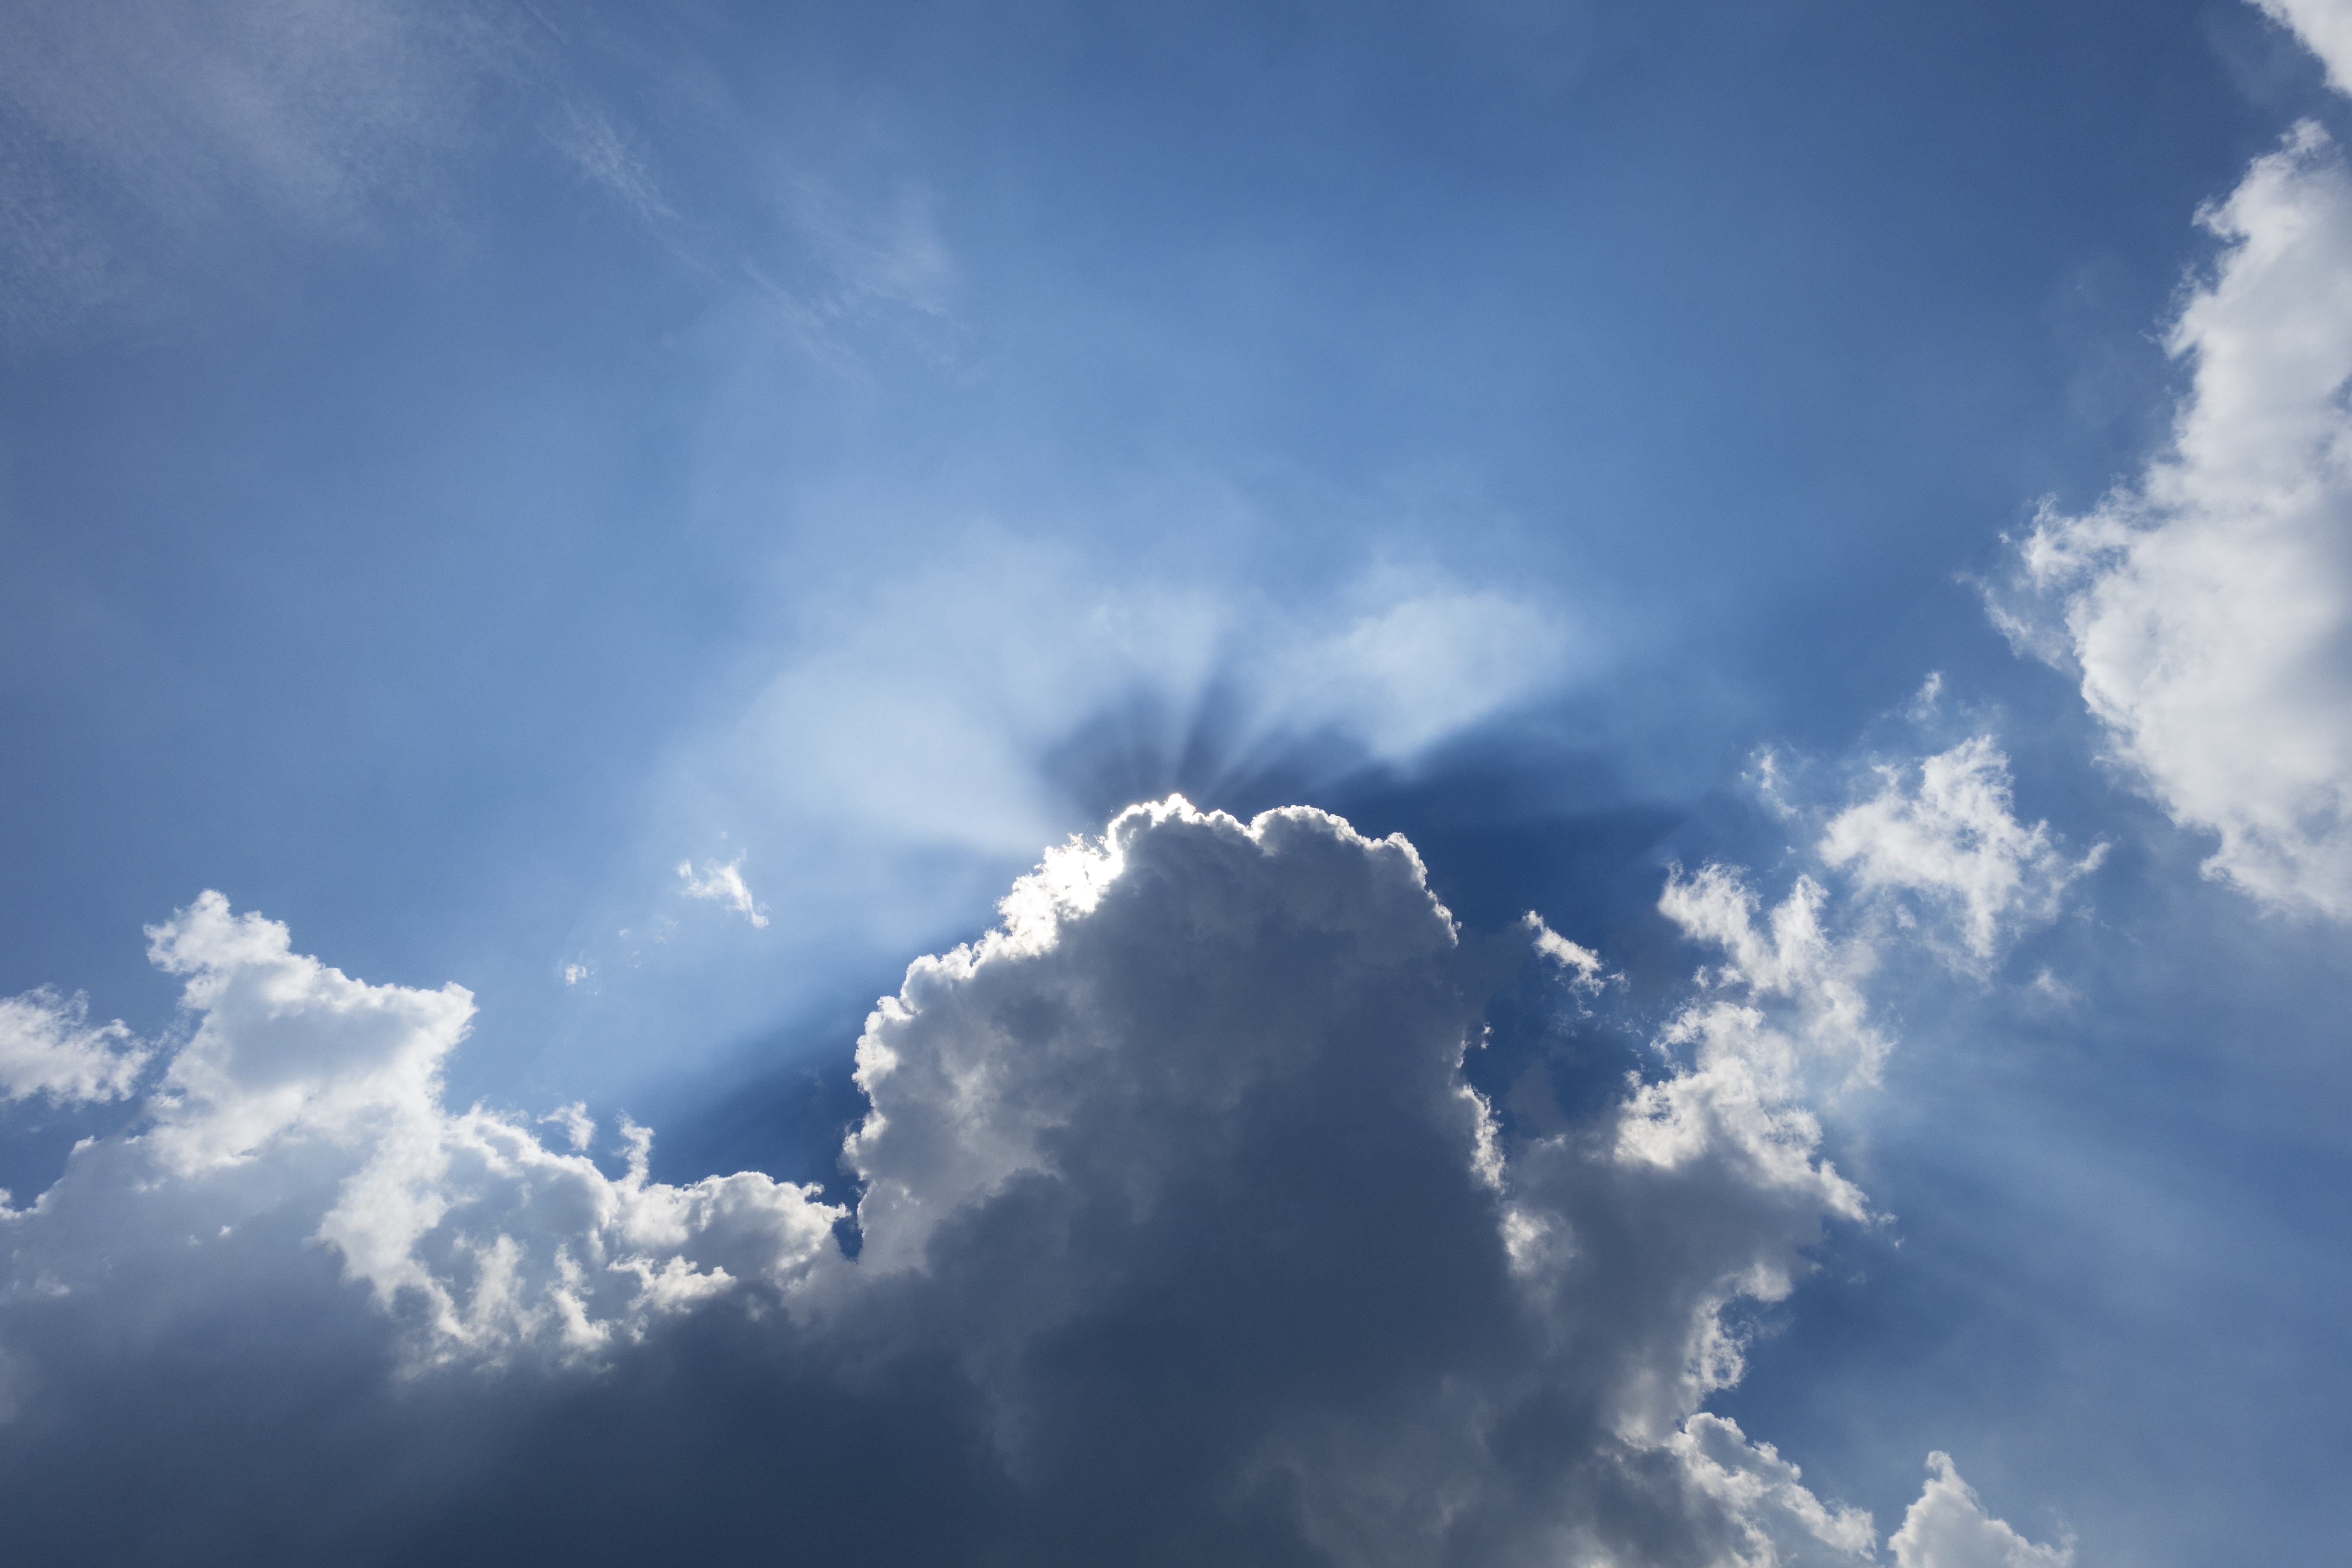
light, cloud, sky, sun, white, sunlight, atmosphere, daytime, cumulus, blue, partly cloudy, blue sky and white clouds, meteorological phenomenon, atmosphere of earth